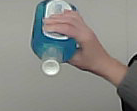
Product: sensodyne_mouthwash